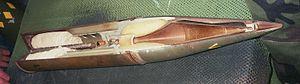
Journées Nation Défense, Esplanade des Invalides, Paris, France, 24-25 septembre 2005
High Explosive Anti-Tank est un terme désignant des munitions utilisant une ogive à explosif à charge creuse qui, grâce à l'effet Neumann, crée un projectile à haute vélocité capable de percer un blindage, généralement celui d'un véhicule blindé.